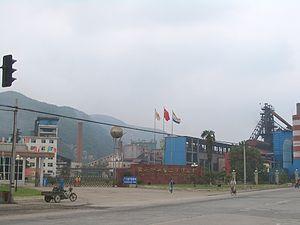
Le district de Xialu est une subdivision administrative de la province du Hubei en Chine. Il est placé sous la juridiction de la ville-préfecture de Huangshi.